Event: Nepal Earthquake
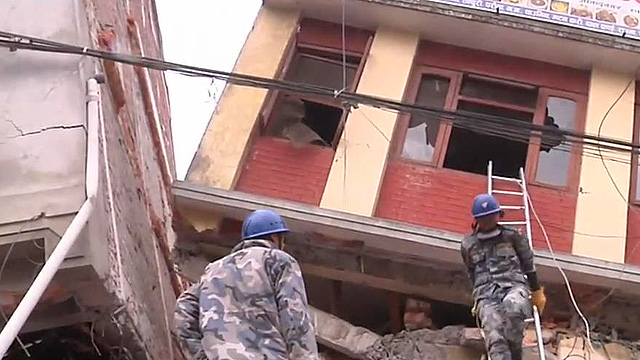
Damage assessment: damage